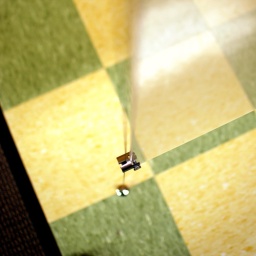
02.04.11 Perspective: new opaque hanging wall in office